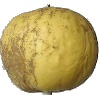
Label: Apple Golden 1